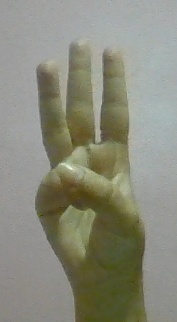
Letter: thaa